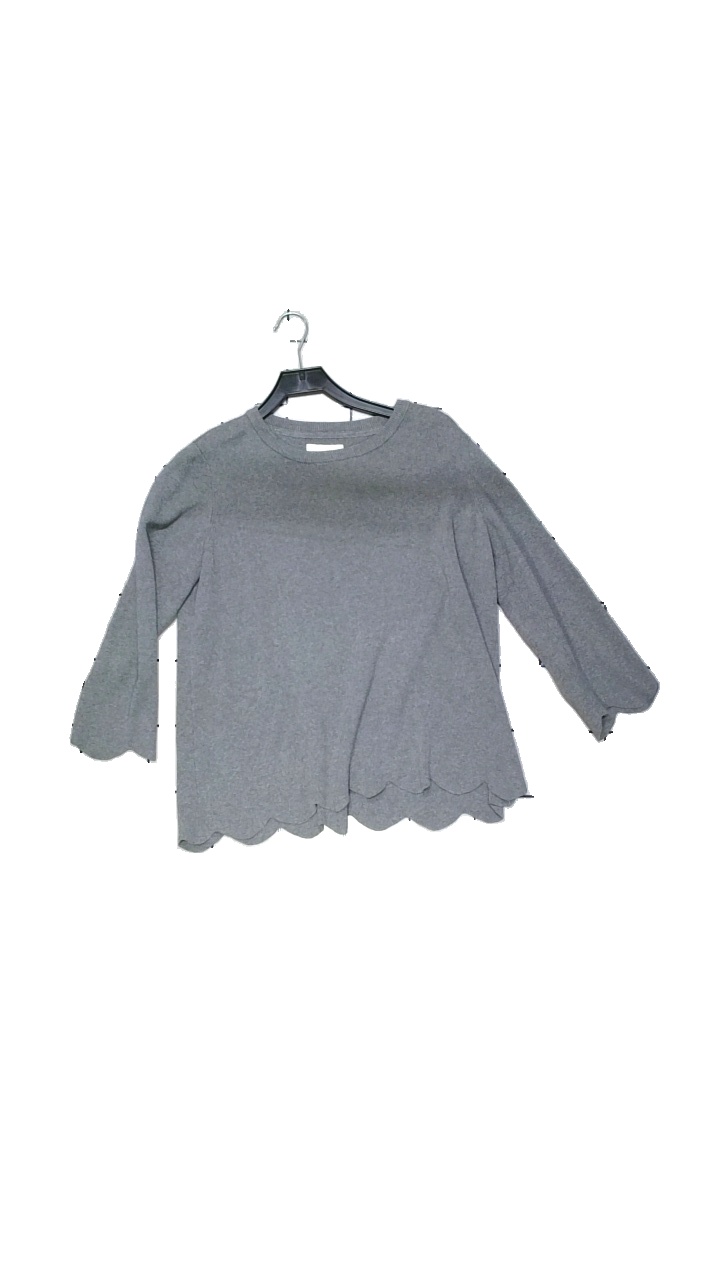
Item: Sweater (Ladies)
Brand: Bondelid
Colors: Grey
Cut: Regular
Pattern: Embroidered
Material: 100% cotton
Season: Autumn
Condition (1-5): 4
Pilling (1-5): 3
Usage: Reuse
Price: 100-150